La Bastida de les Alcusses

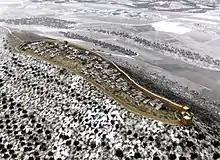
Digital reconstruction of the site

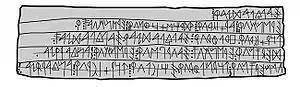
Face A of a lead plaque inscribed in Iberian found at the site.

La Bastida de les Alcusses is an Iberian city of the 4th century BC located near Mogente/Moixent, Valencia. It is considered to be one of the principal Iberian archaeological sites of the Valencian Community due to its sudden abandonment and good preservation.